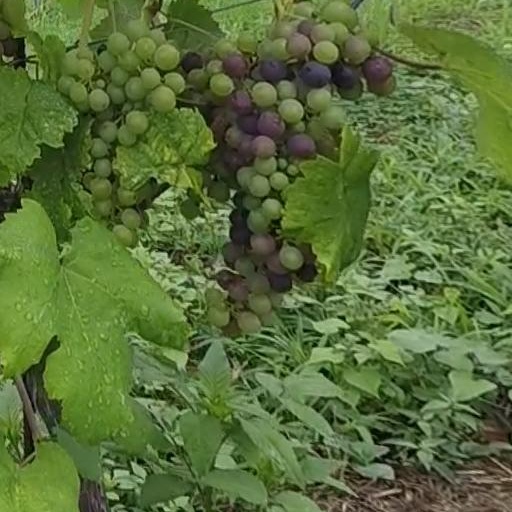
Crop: grape